Braun Motorsports

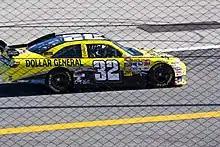
Reed Sorenson in the No. 32 at Daytona International Speedway in 2010.

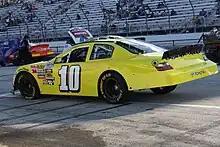
Kelly Bires in 2009

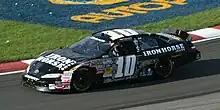
Tayler Malsam in 2010

For the 2007 season, the No. 10 team became part of Braun Racing through an alliance with ppc Racing, which had fielded the 10 car since 2000. ppc driver John Andretti ran the Daytona season opener with 2006 sponsor Camping World. Initially announced to drive the full season, Andretti left after Daytona When funding for the team became questionable as Braun took full control over the No. 10 entry, with Dave Blaney assuming driving duties. Blaney drove the car until Montreal. British driver John Graham then took over for the next road races, and Brian Vickers took over for four races. However Vickers ran at Phoenix and Blaney ran at Homestead. Blaney returned for several more races before Brent Sherman was signed for the last four races.